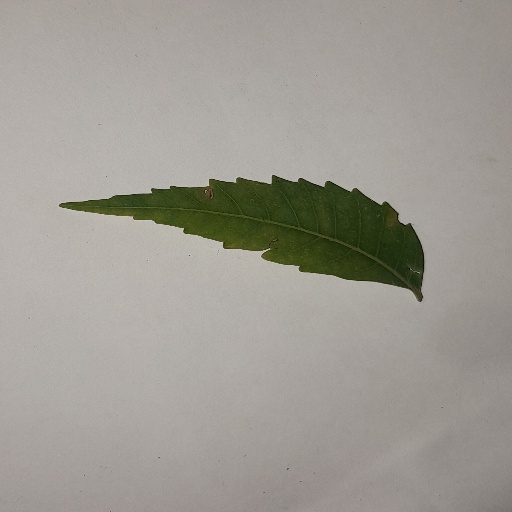
Species: Neem
Leaf condition: Yellow Leaf